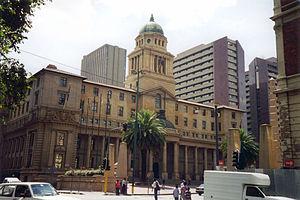
Johannesbourg est une métropole d'Afrique du Sud, fondée en 1886 au Transvaal. Elle est l'actuelle capitale de la province de Gauteng, la plus riche du pays. L'agglomération de Johannesbourg-Pretoria se classe parmi les trente plus grandes régions métropolitaines du monde, avec plus de douze millions d'habitants, et est l'une des six villes mondiales d'Afrique.